Hymn to the Fallen (Jiu Ge)

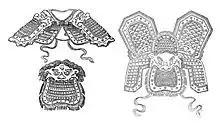
Drawing of rhinoceros hide and buffalo hide armour (犀甲)

Another weapon which specified is the bow, which is a ranged weapon which launches a projectile, usually referred to as an "arrow" in the case of a long bow and as a "quarrel" or "bolt" in the case of a cross bow, in both cases possessed of a deadly metal tip. In either case, the relevance to the poem is the way in which these weapon is used in ancient Chinese warfare: shot by an archer from the ground or from chariots generally in large numbers, battles frequently began with massed archery as soon as the armies were in range of each other. Often shot ballistically, the arrows/bolts would come down from on high, accelerated by the force of gravity into a deadly rain from above. However, at close quarters the archer was no match for the wielder of the "ge", so a typical battle would begin with volleys of arrows/bolts, followed by hand-to-hand fighting. Both the longbow and crossbow were known to the author of "Hymn to the Fallen" and the only specification made is to "Qin bows (秦弓)". The state of Qin was noted for its bows.